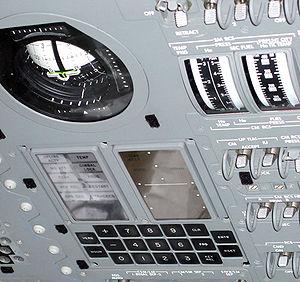
L'Apollo Guidance Computer est l'ordinateur embarqué de navigation et de pilotage installé dans les vaisseaux spatiaux des missions Apollo. Il a été conçu par la société MIT Instrumentation Laboratory sous la direction de Charles Stark Draper avec le matériel de conception dirigée par Eldon C. Hall. La fabrication de l'ordinateur était confiée à la société Sperry tandis que la programmation était réalisée au MIT. C'est le premier ordinateur à avoir recours aux circuits intégrés. Il y avait un AGC dans le module de commande et un autre dans le module lunaire Apollo. L'AGC a été utilisé en temps réel par l'astronaute-pilote pour recueillir et fournir des informations de vol, et pour le contrôle automatique de toutes les fonctions de navigation du vaisseau spatial.
Le programme Apollo est le programme spatial de la NASA mené durant la période 1961 – 1972, qui a permis aux États-Unis d'envoyer pour la première fois des hommes sur la Lune. Il est lancé par le président John F. Kennedy le 25 mai 1961, essentiellement pour reconquérir le prestige américain mis à mal par les succès de l'astronautique soviétique, à une époque où la guerre froide entre les deux superpuissances battait son plein.